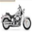
Label: motorcycle